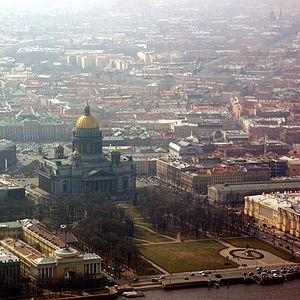
Saint-Pétersbourg. Le Cavalier de bronze (statue).
Une ville — le milieu urbain — est à la fois un milieu physique et humain où se concentre une population qui organise son espace en fonction du site et de son environnement, en fonction de ses besoins et de ses activités propres et aussi de contingences notamment socio-politiques. La ville est un milieu complexe qui ne peut cependant pas se résumer à une approche physique, car l'espace urbain est aussi la traduction spatiale de l'organisation dans l'espace et dans le temps des hommes et de leurs activités dans un contexte donné. Ce contexte est autant physique, économique, que politique, social ou culturel. L'approche de la ville ne peut être que diachronique et l'histoire des villes, de chaque ville ou agglomération reste un élément d'analyse essentiel. La ville peut être comparée avec un écosystème qui interagit en permanence comme un milieu avec ses hôtes. Les principes qui régissent la structure et l'organisation de la ville sont étudiés par la sociologie urbaine, l'urbanisme ou encore l'économie urbaine.